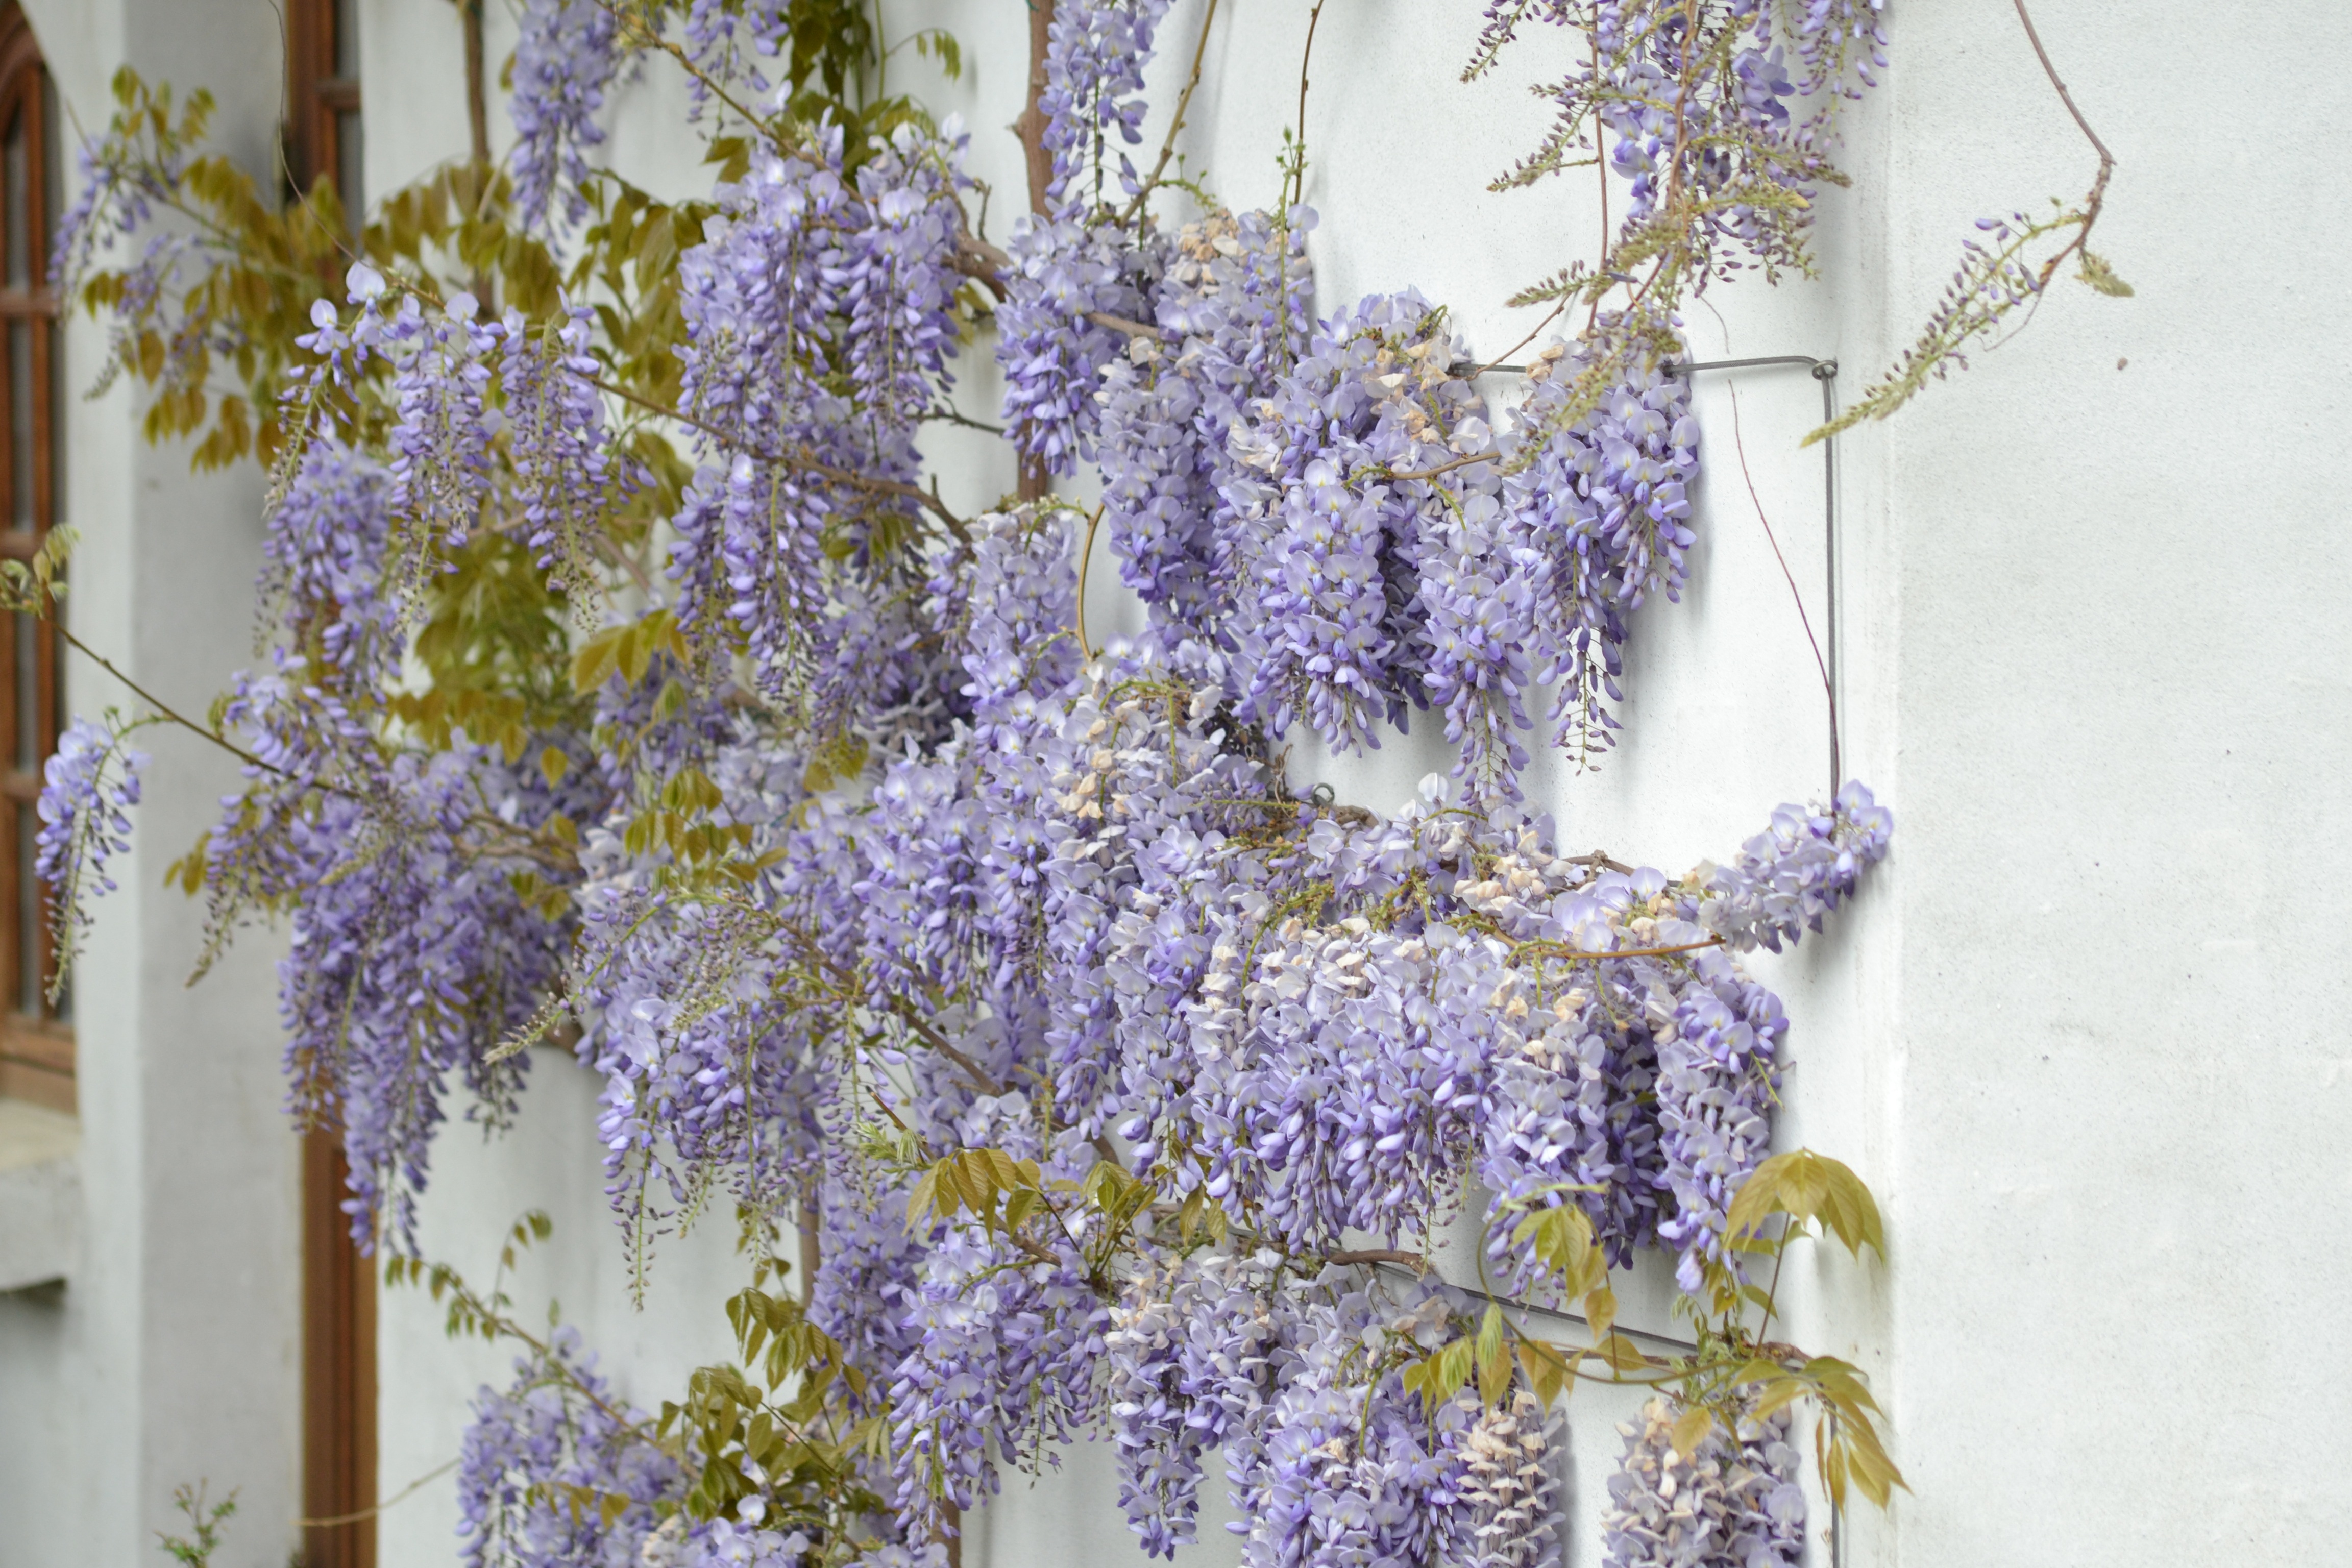
branch, blossom, winter, plant, flower, frost, spring, botany, flora, season, lavender, twig, flowers, art, floristry, wisteria, flowering plant, floral design, land plant, flower arranging